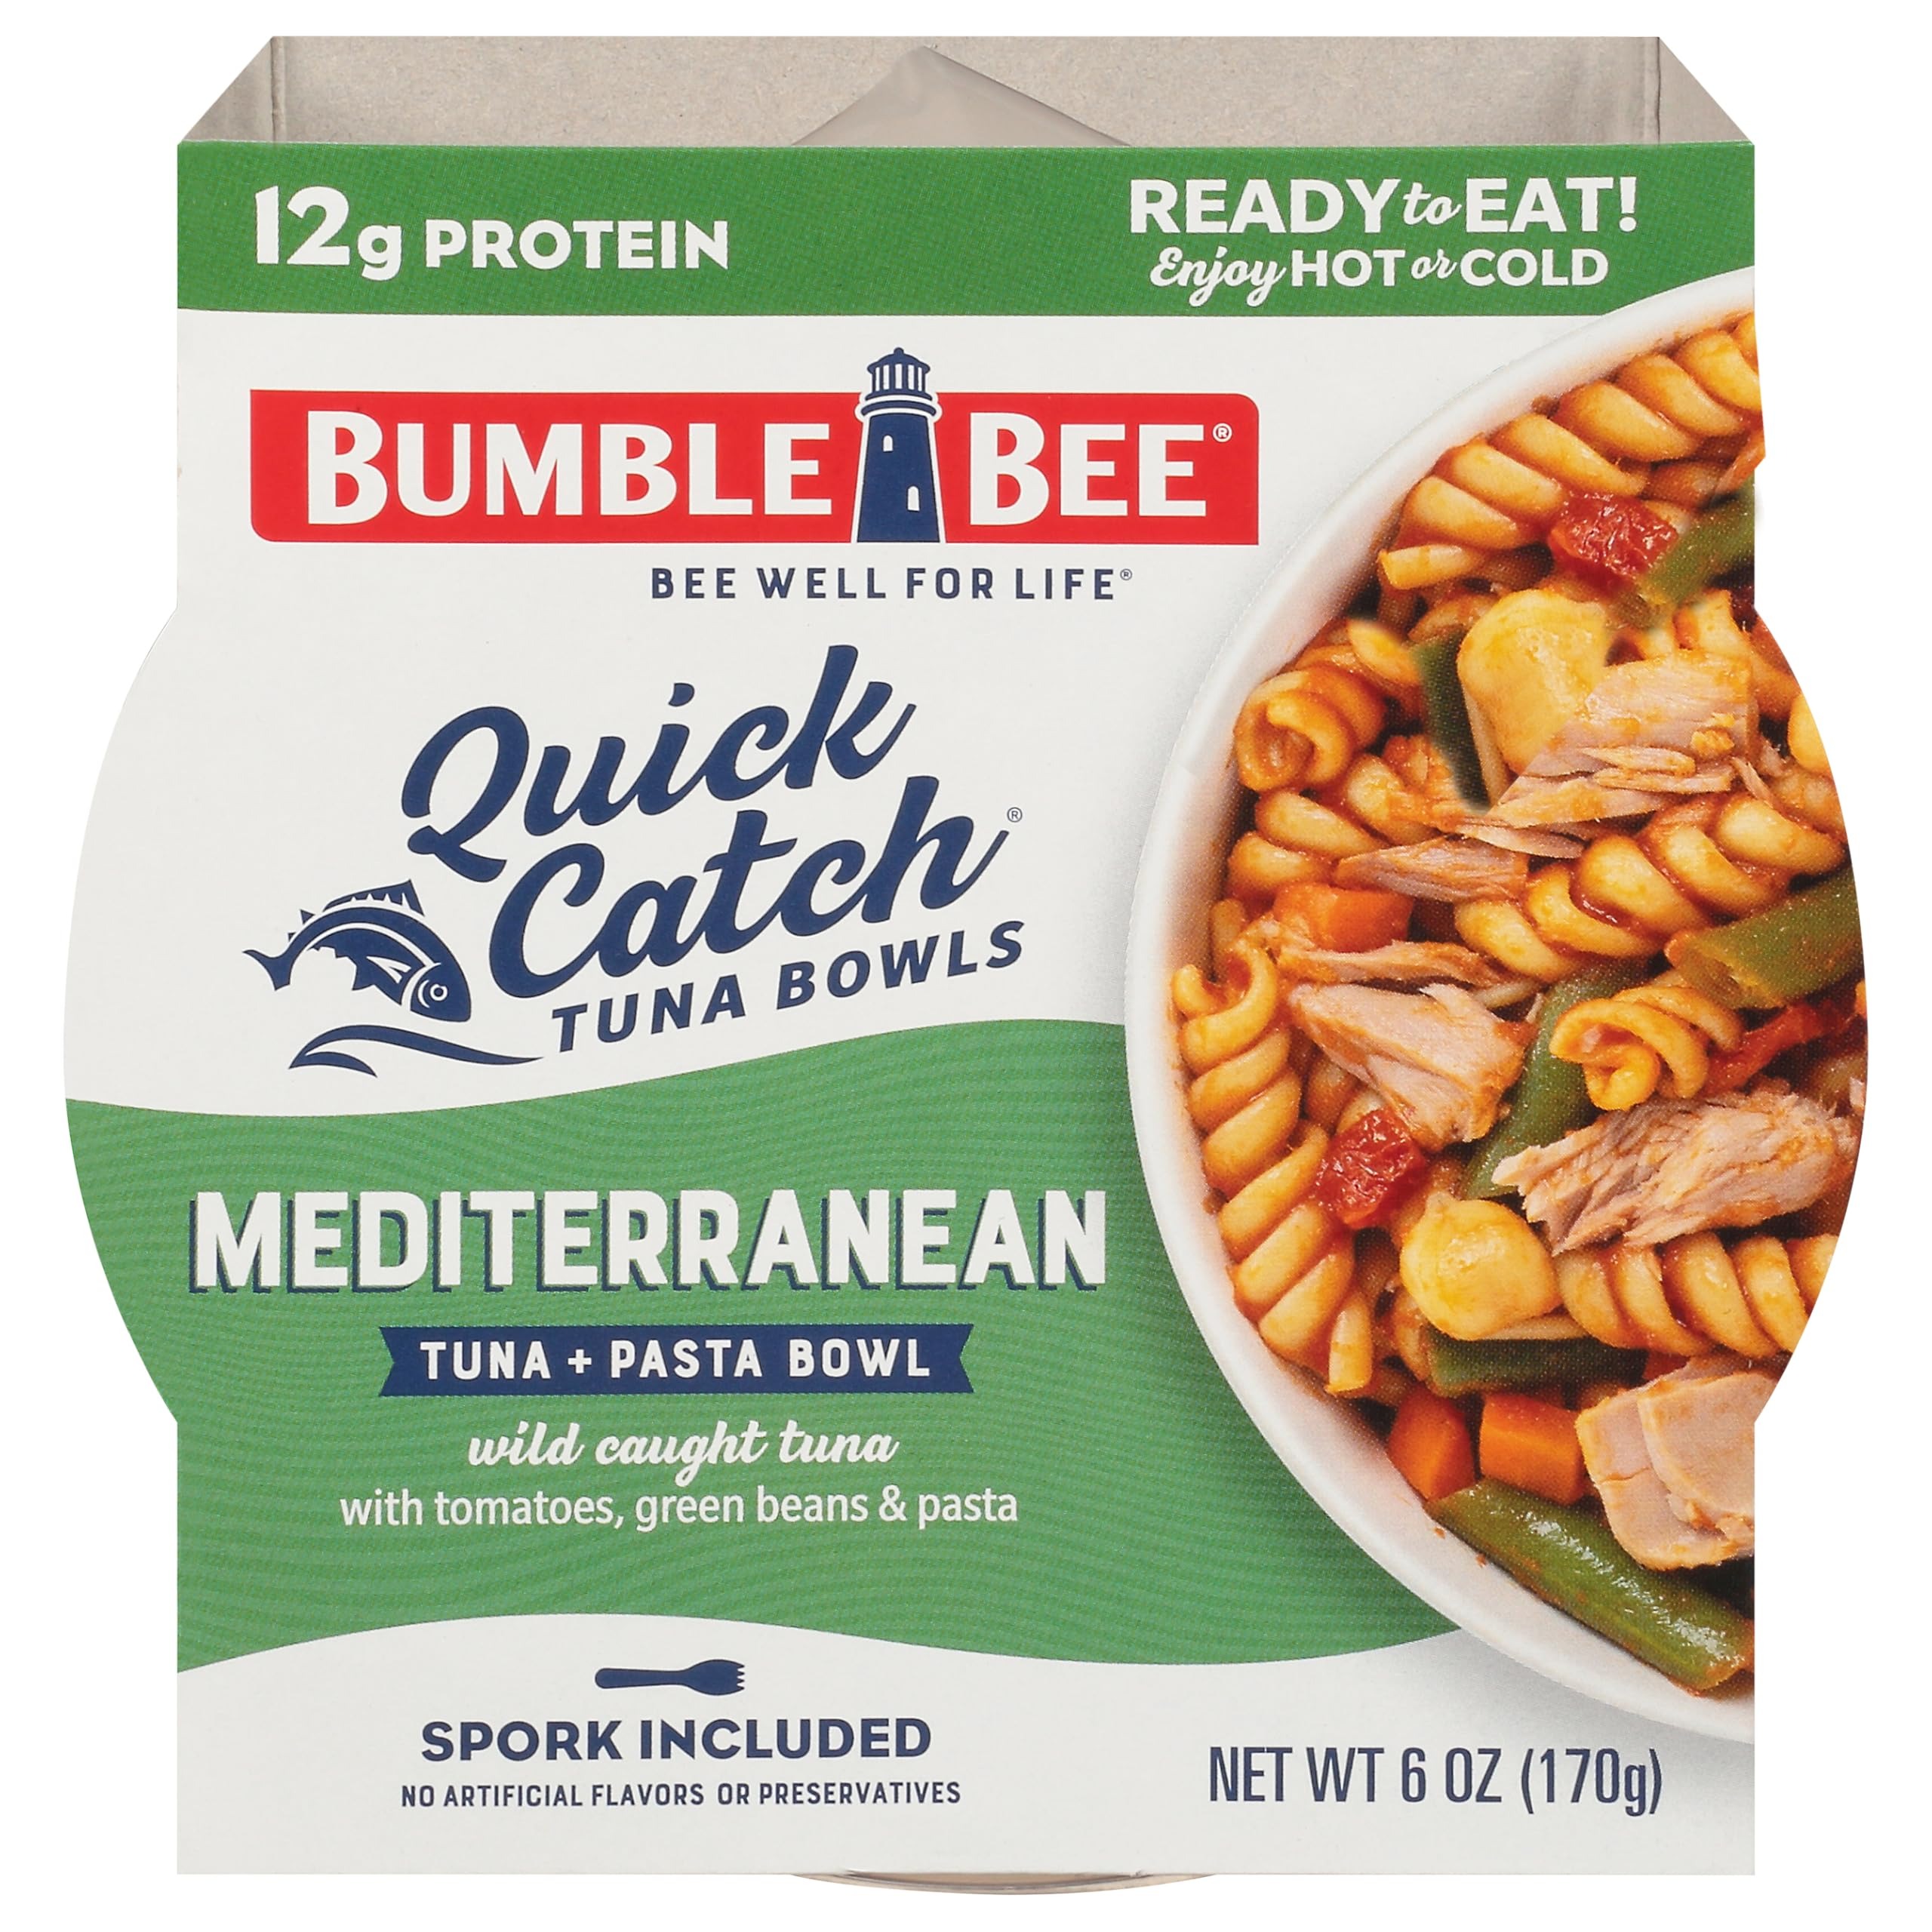
Item Name: Bumble Bee Quick Catch Mediterranean Pasta, Wild Caught Tuna and Pasta Bowl, 6 oz (Pack of 1) - Ready to Enjoy, Spork Included - 14g Protein per Serving - No Artificial Flavors - Good Source of Fiber
Bullet Point 1: DELICIOUS MEAL AT HOME OR ON-THE-GO: Savor a mix of lean, delicate tuna, Mediterranean inspired spices, veggies and pasta
Bullet Point 2: PROTEIN PACKED: 6 ounce tuna and pasta bowls; Each bowl contains 14 grams of protein per serving (1 serving per bowl)
Bullet Point 3: READY TO EAT: Enjoy this protein-packed bowl of delicious goodness for lunch or dinner, hot or cold; Eat directly from the bowl anytime, anywhere
Bullet Point 4: MADE WITH PREMIUM WILD CAUGHT TUNA: Each bowl includes lean tuna, spices, veggies and pasta; Rich in fiber and free of artificial flavors
Bullet Point 5: EASY TO PREPARE: To heat, remove box and foil lid, cover with a paper towel and microwave on high for 30 seconds; Carefully remove from microwave and refrigerate after opening; Do not heat in a conventional or toaster oven
Value: nan
Unit: None

Price: 6.99